Terry Stafford

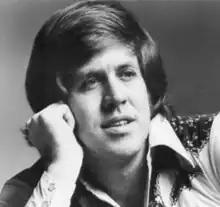
Stafford 1969

Terry LaVerne Stafford (November 22, 1941 – March 17, 1996) was an American singer and songwriter, best known for his 1964 US top-10 hit "Suspicion" and the 1973 country music hit "Amarillo by Morning". Stafford was also known for his Elvis Presley sound-alike voice.